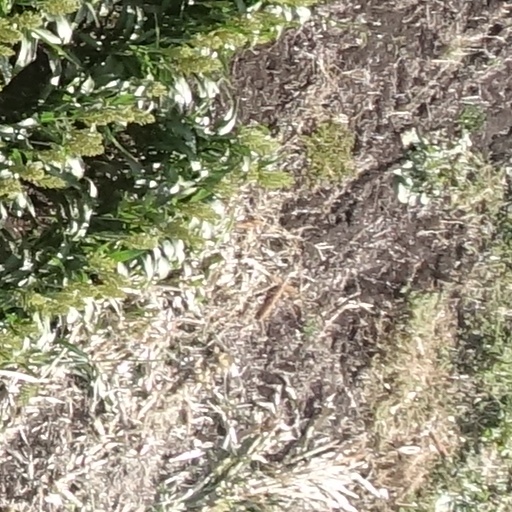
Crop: sorghum